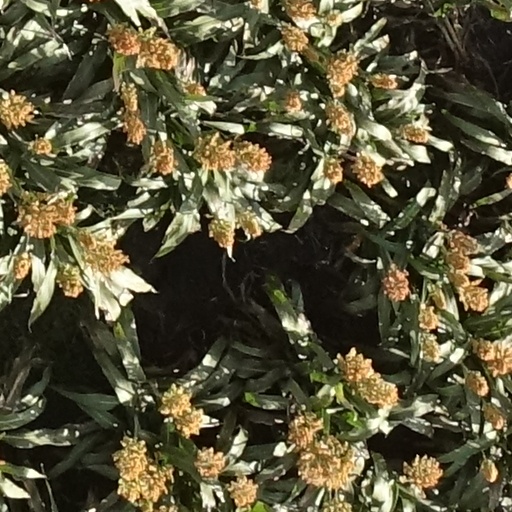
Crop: sorghum